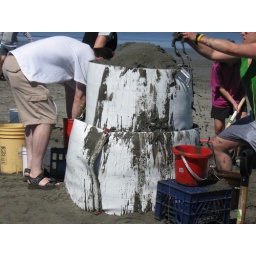
Ocean Shores Sand castle building festival 2008. Happens in Late July